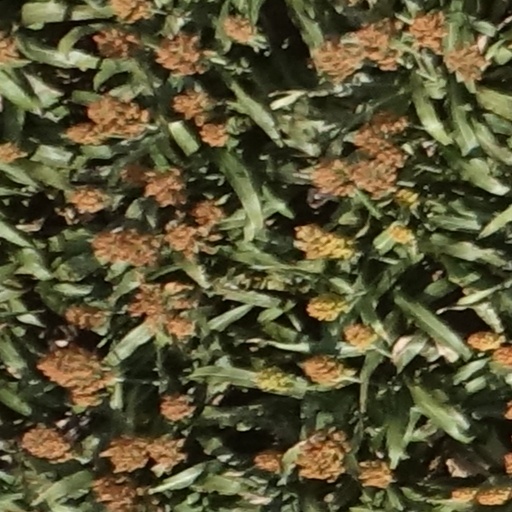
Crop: sorghum